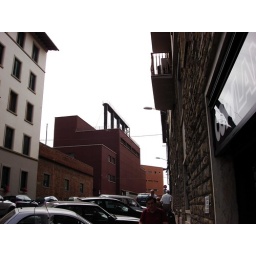
Constructivist industrial building at the train station in Florence.